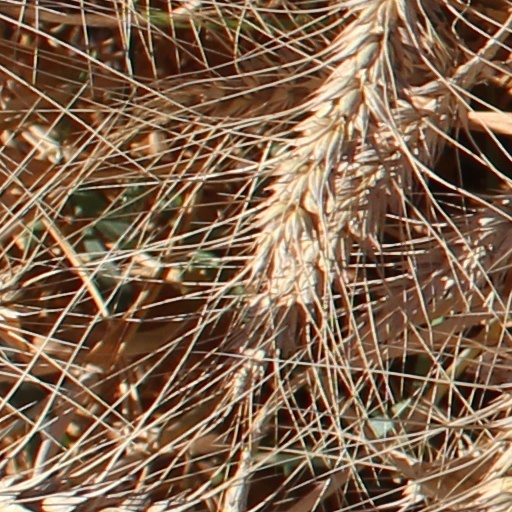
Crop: wheat